Law school of Berytus

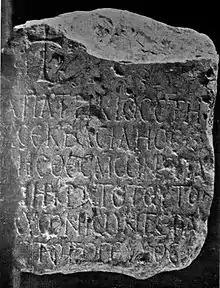
Black and white photograph of a rectangular stone base with an ancient Greek inscription honoring Patricius, a 5th-century jurist from Berytus (modern-day Beirut). The inscription is engraved in uppercase Greek letters on the weathered surface of the stone.

Beirut was first mentioned in writing as a major center for the study of law in the 239 works of Gregory Thaumaturgus, the bishop of Neo-Caesarea. Other early written sources do not mention when the law school was established, and the date is much debated among modern historians and scholars. Edward Gibbon suggested its founding may have been directed by locally born Emperor Alexander Severus, who reigned during AD 222–235; this hypothesis had been supported by Gilles Ménage, a late 17th-century French scholar. Italian jurist Scipione Gentili, however, attributed the school's foundation to Augustus, while 19th-century German theologian Karl Hase advocated its establishment shortly after the victory at Actium (31 BC). Adolf Friedrich Rudorff dated it to the reign of Hadrian, while Franz Peter Bremer suggested that it opened around 200, based on Thaumaturgus.